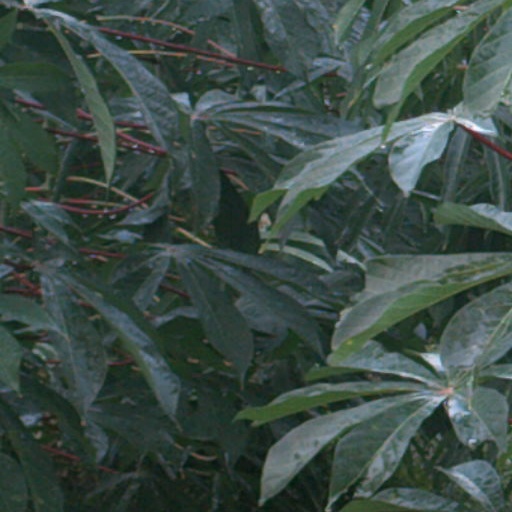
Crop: cassava